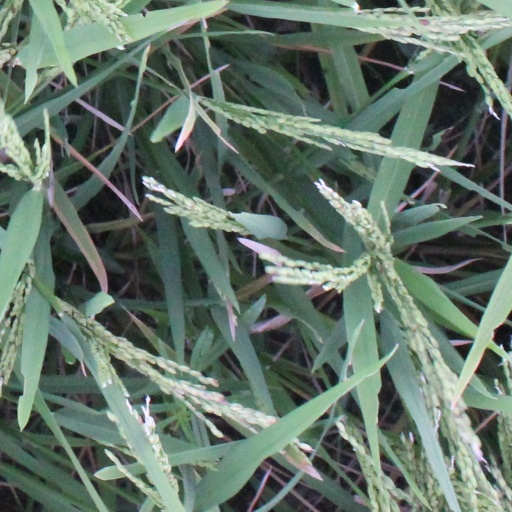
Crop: rice